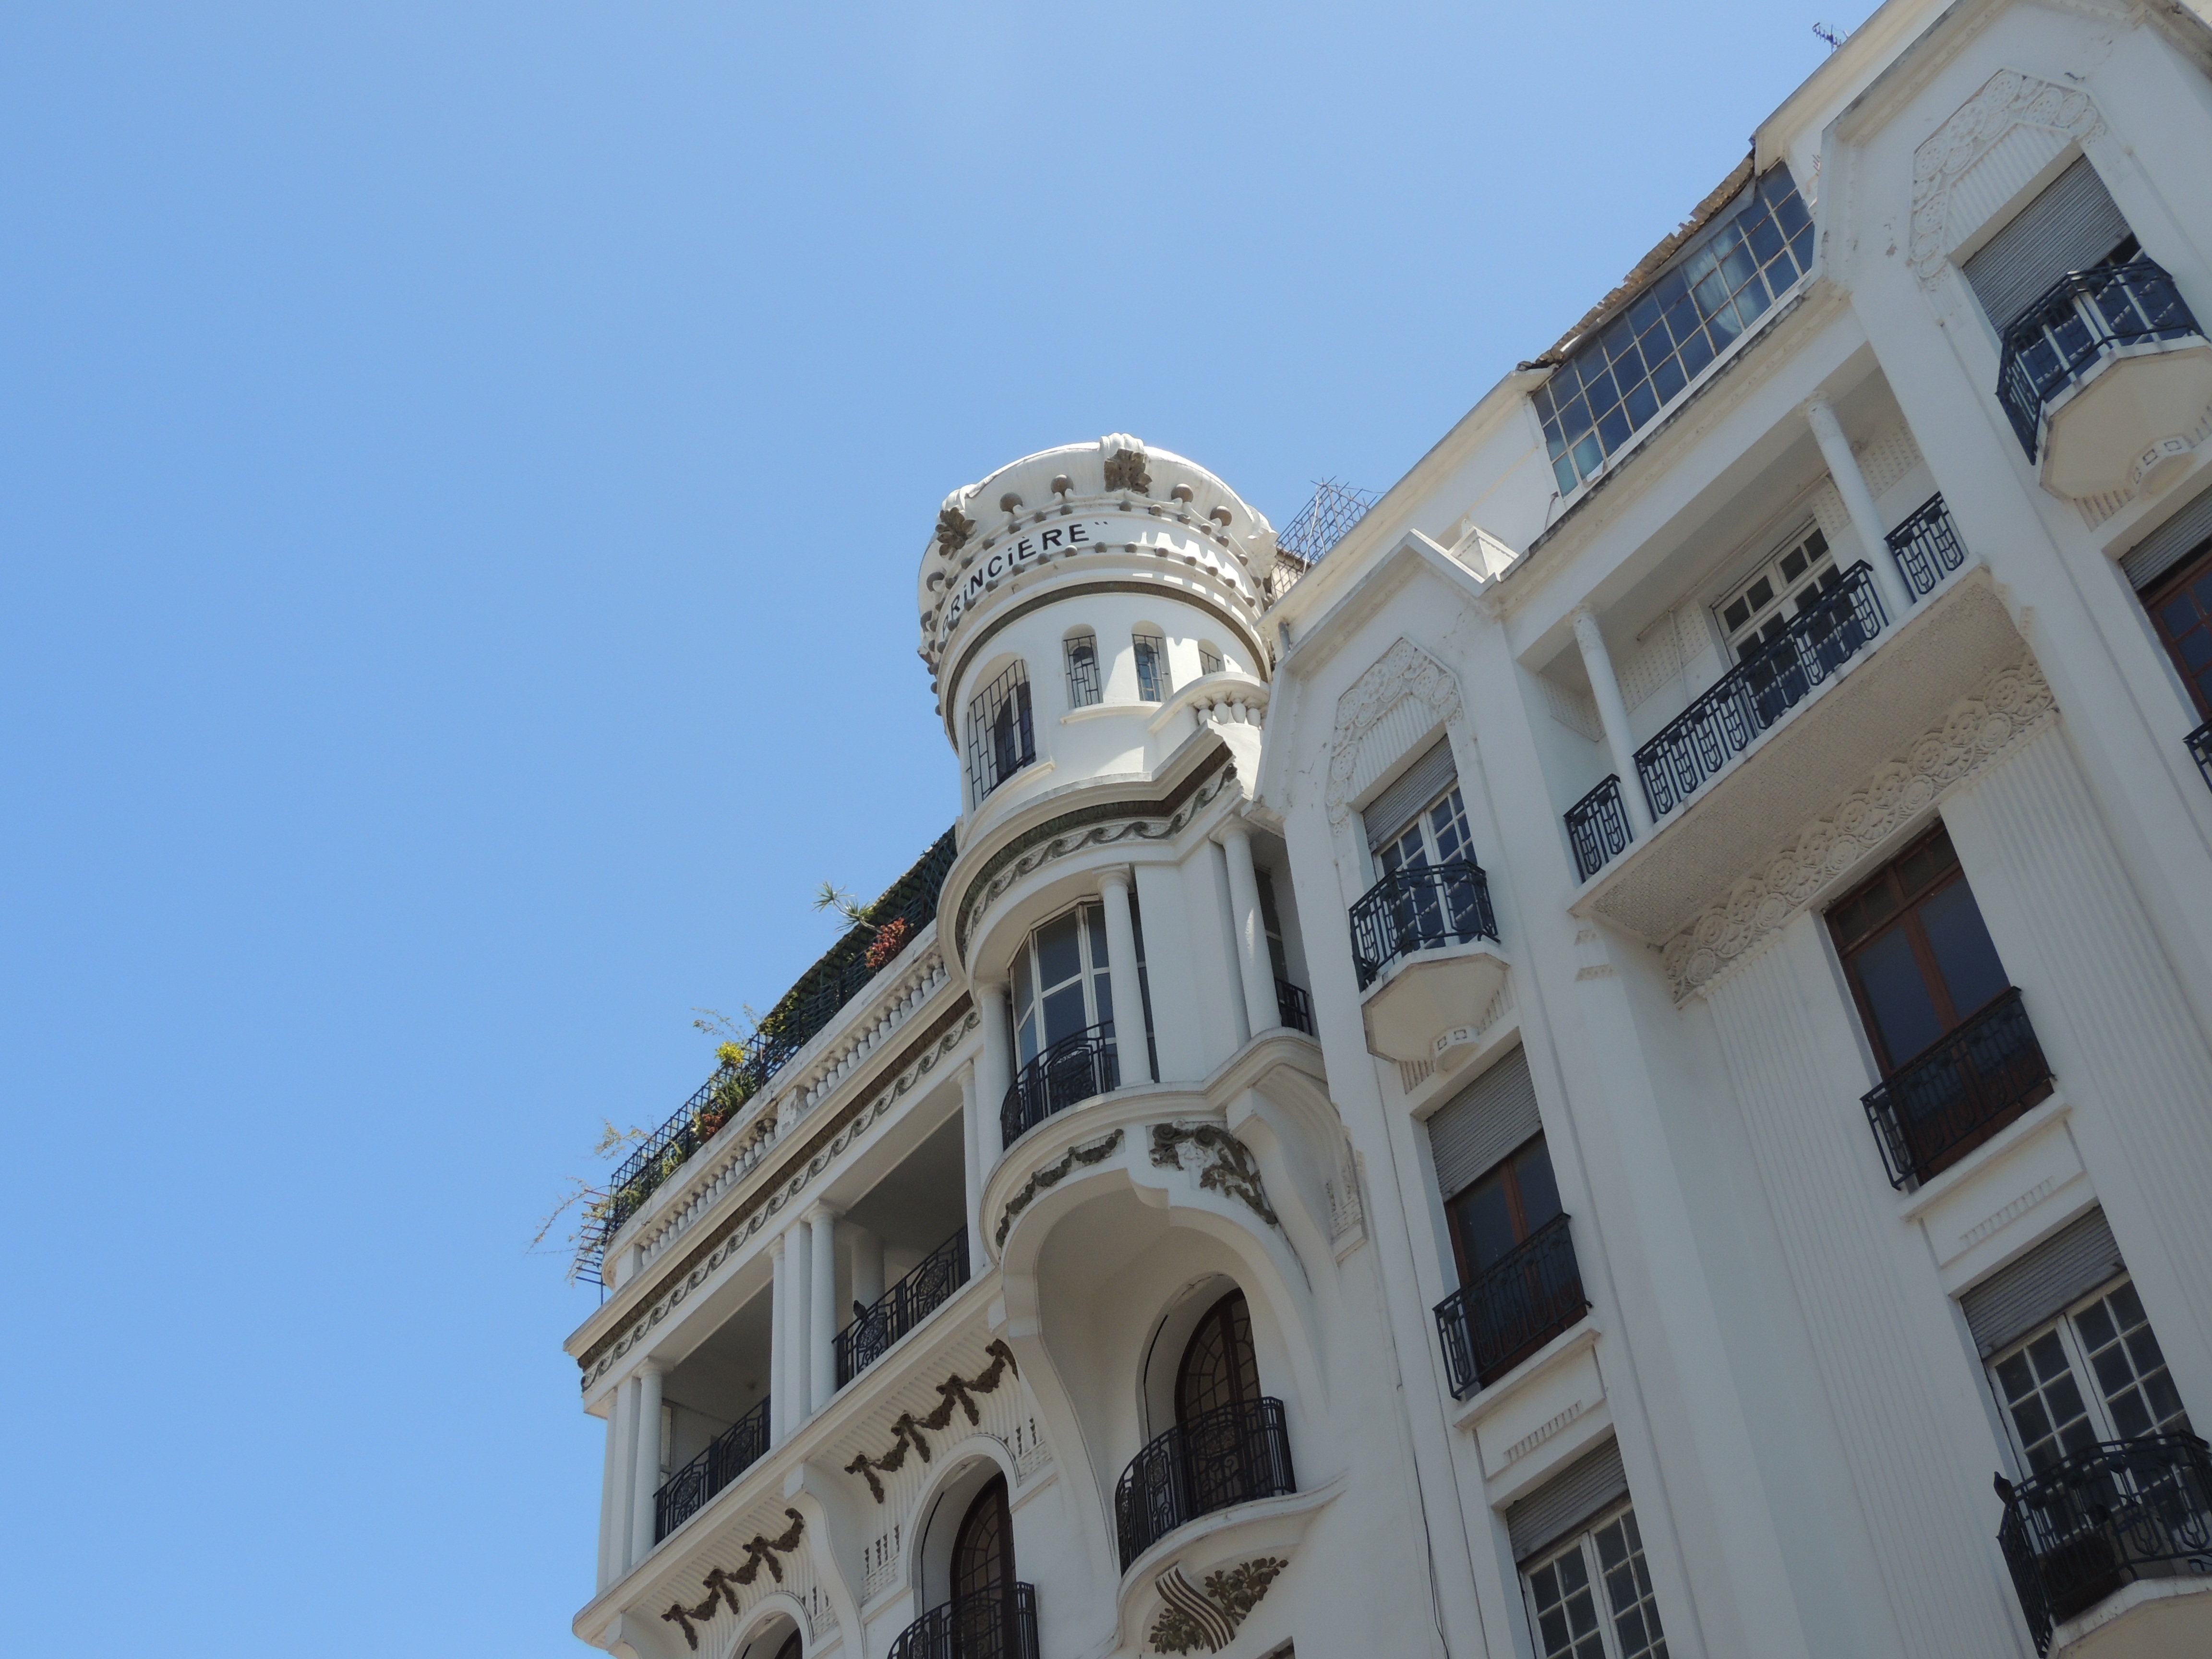
architecture, building, city, skyscraper, urban, downtown, tower, landmark, facade, exterior, map, art deco, maroc, morocco, casablanca, colonial, essentiel